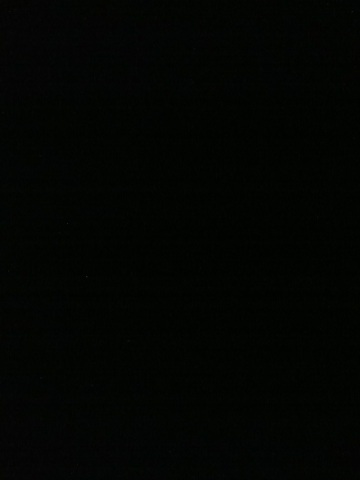Question: What is this box for?
Answer: unanswerable